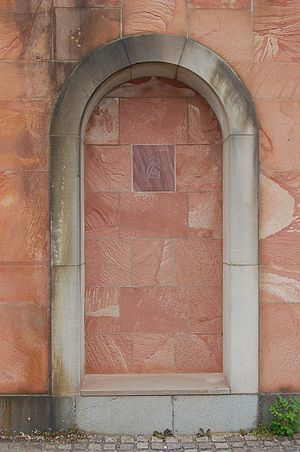
Blindbue
Blindbue i Tullgarn Slot
En blindbue er en bue fundet i en bygnings væg, der er blevet fyldt med en solid konstruktion og kan derfor ikke fungere som passage, dør eller vindue. Termet er oftest knyttet til væggene for murstenskonstruktioner, men blindbuer er også fundet i andre typer af konstruktioner. Nogle blindbuer var oprindeligt bygget som åbne buer og fyldt senere. Andre var oprindeligt opført med solid indfyldning som et intentionelt stilistisk element.